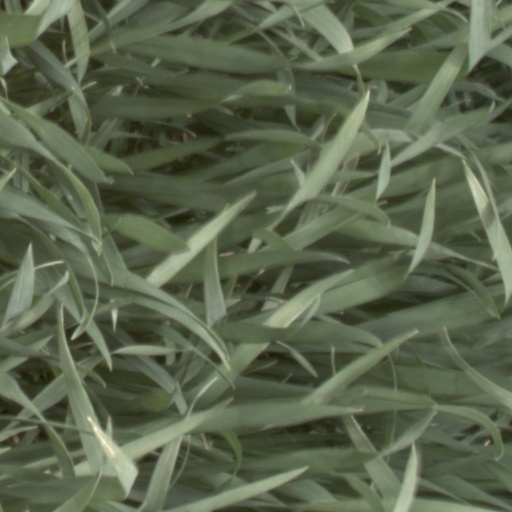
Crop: wheat